The Remains of the Day (film)

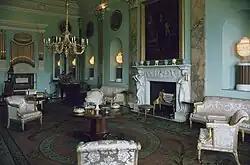
Music room of Powderham Castle in 1983

A number of English country estates were used as locations for the film, partly owing to the persuasive power of Ismail Merchant, who was able to cajole permission for the production to borrow houses not normally open to the public. Among them were Dyrham Park for the exterior of the house and the driveway, Powderham Castle (staircase, hall, music room, bedroom; used for the aqua-turquoise stairway scenes), Corsham Court (library and dining room) and Badminton House (servants' quarters, conservatory, entrance hall). Luciana Arrighi, the production designer, scouted most of these locations. Scenes were also shot in Weston-super-Mare, which stood in for Clevedon. The pub where Mr Stevens stays is the Hop Pole in Limpley Stoke; the shop featured is also in Limpley Stoke. The pub where Miss Kenton and Mr Benn meet is The George Inn in Norton St Philip.